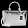
Label: Bag